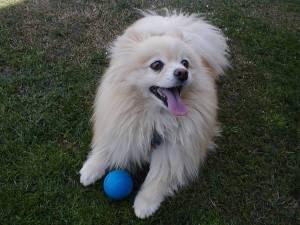
pomeranian